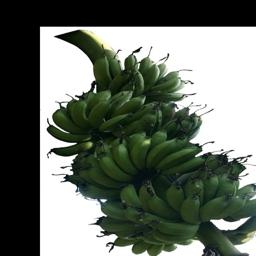
Label: MALBHOG FRUIT